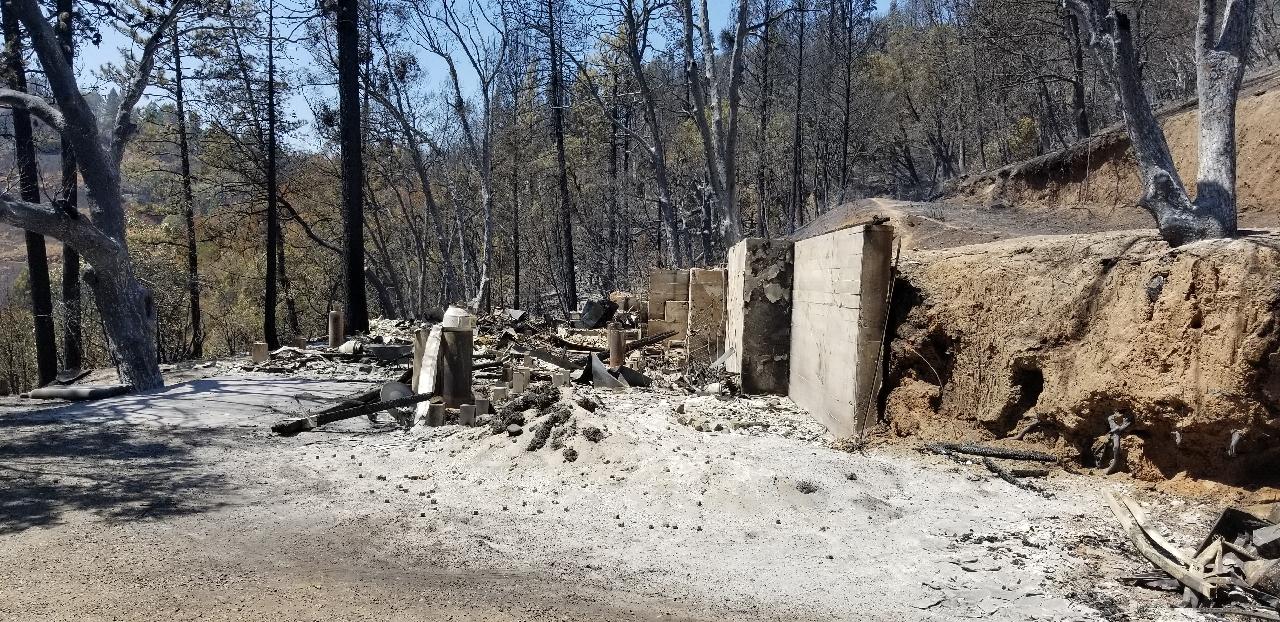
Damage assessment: destroyed